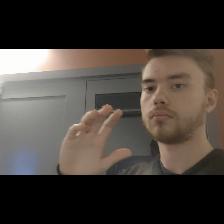
Label: Human